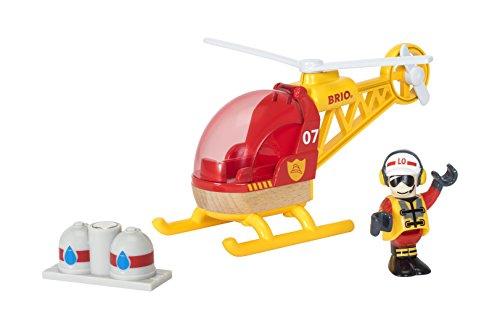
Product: BRIO World - 33797 Firefighter Helicopter | 3 Piece Helicopter Toy for Kids Ages 3 and Up
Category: Toys & Games | Play Vehicles | Play Trains & Railway Sets | Accessories | Train Tracks
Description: Perfect for the creative toddler - Expand your budding engineer's collection with a Firefighter Helicopter toy.
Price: $18.64
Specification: ProductDimensions:3.5x5x7.5inches|ItemWeight:6.7ounces|ShippingWeight:7ounces(Viewshippingratesandpolicies)|DomesticShipping:ItemcanbeshippedwithinU.S.|InternationalShipping:ThisitemcanbeshippedtoselectcountriesoutsideoftheU.S.LearnMore|ASIN:B01C64O1WK|Itemmodelnumber:33797|Manufacturerrecommendedage:36months-6years